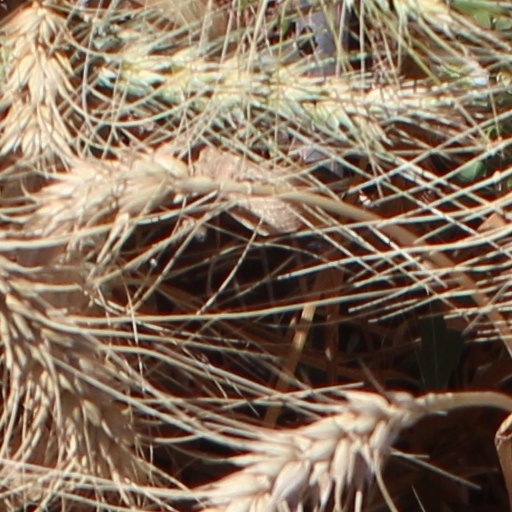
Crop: wheat